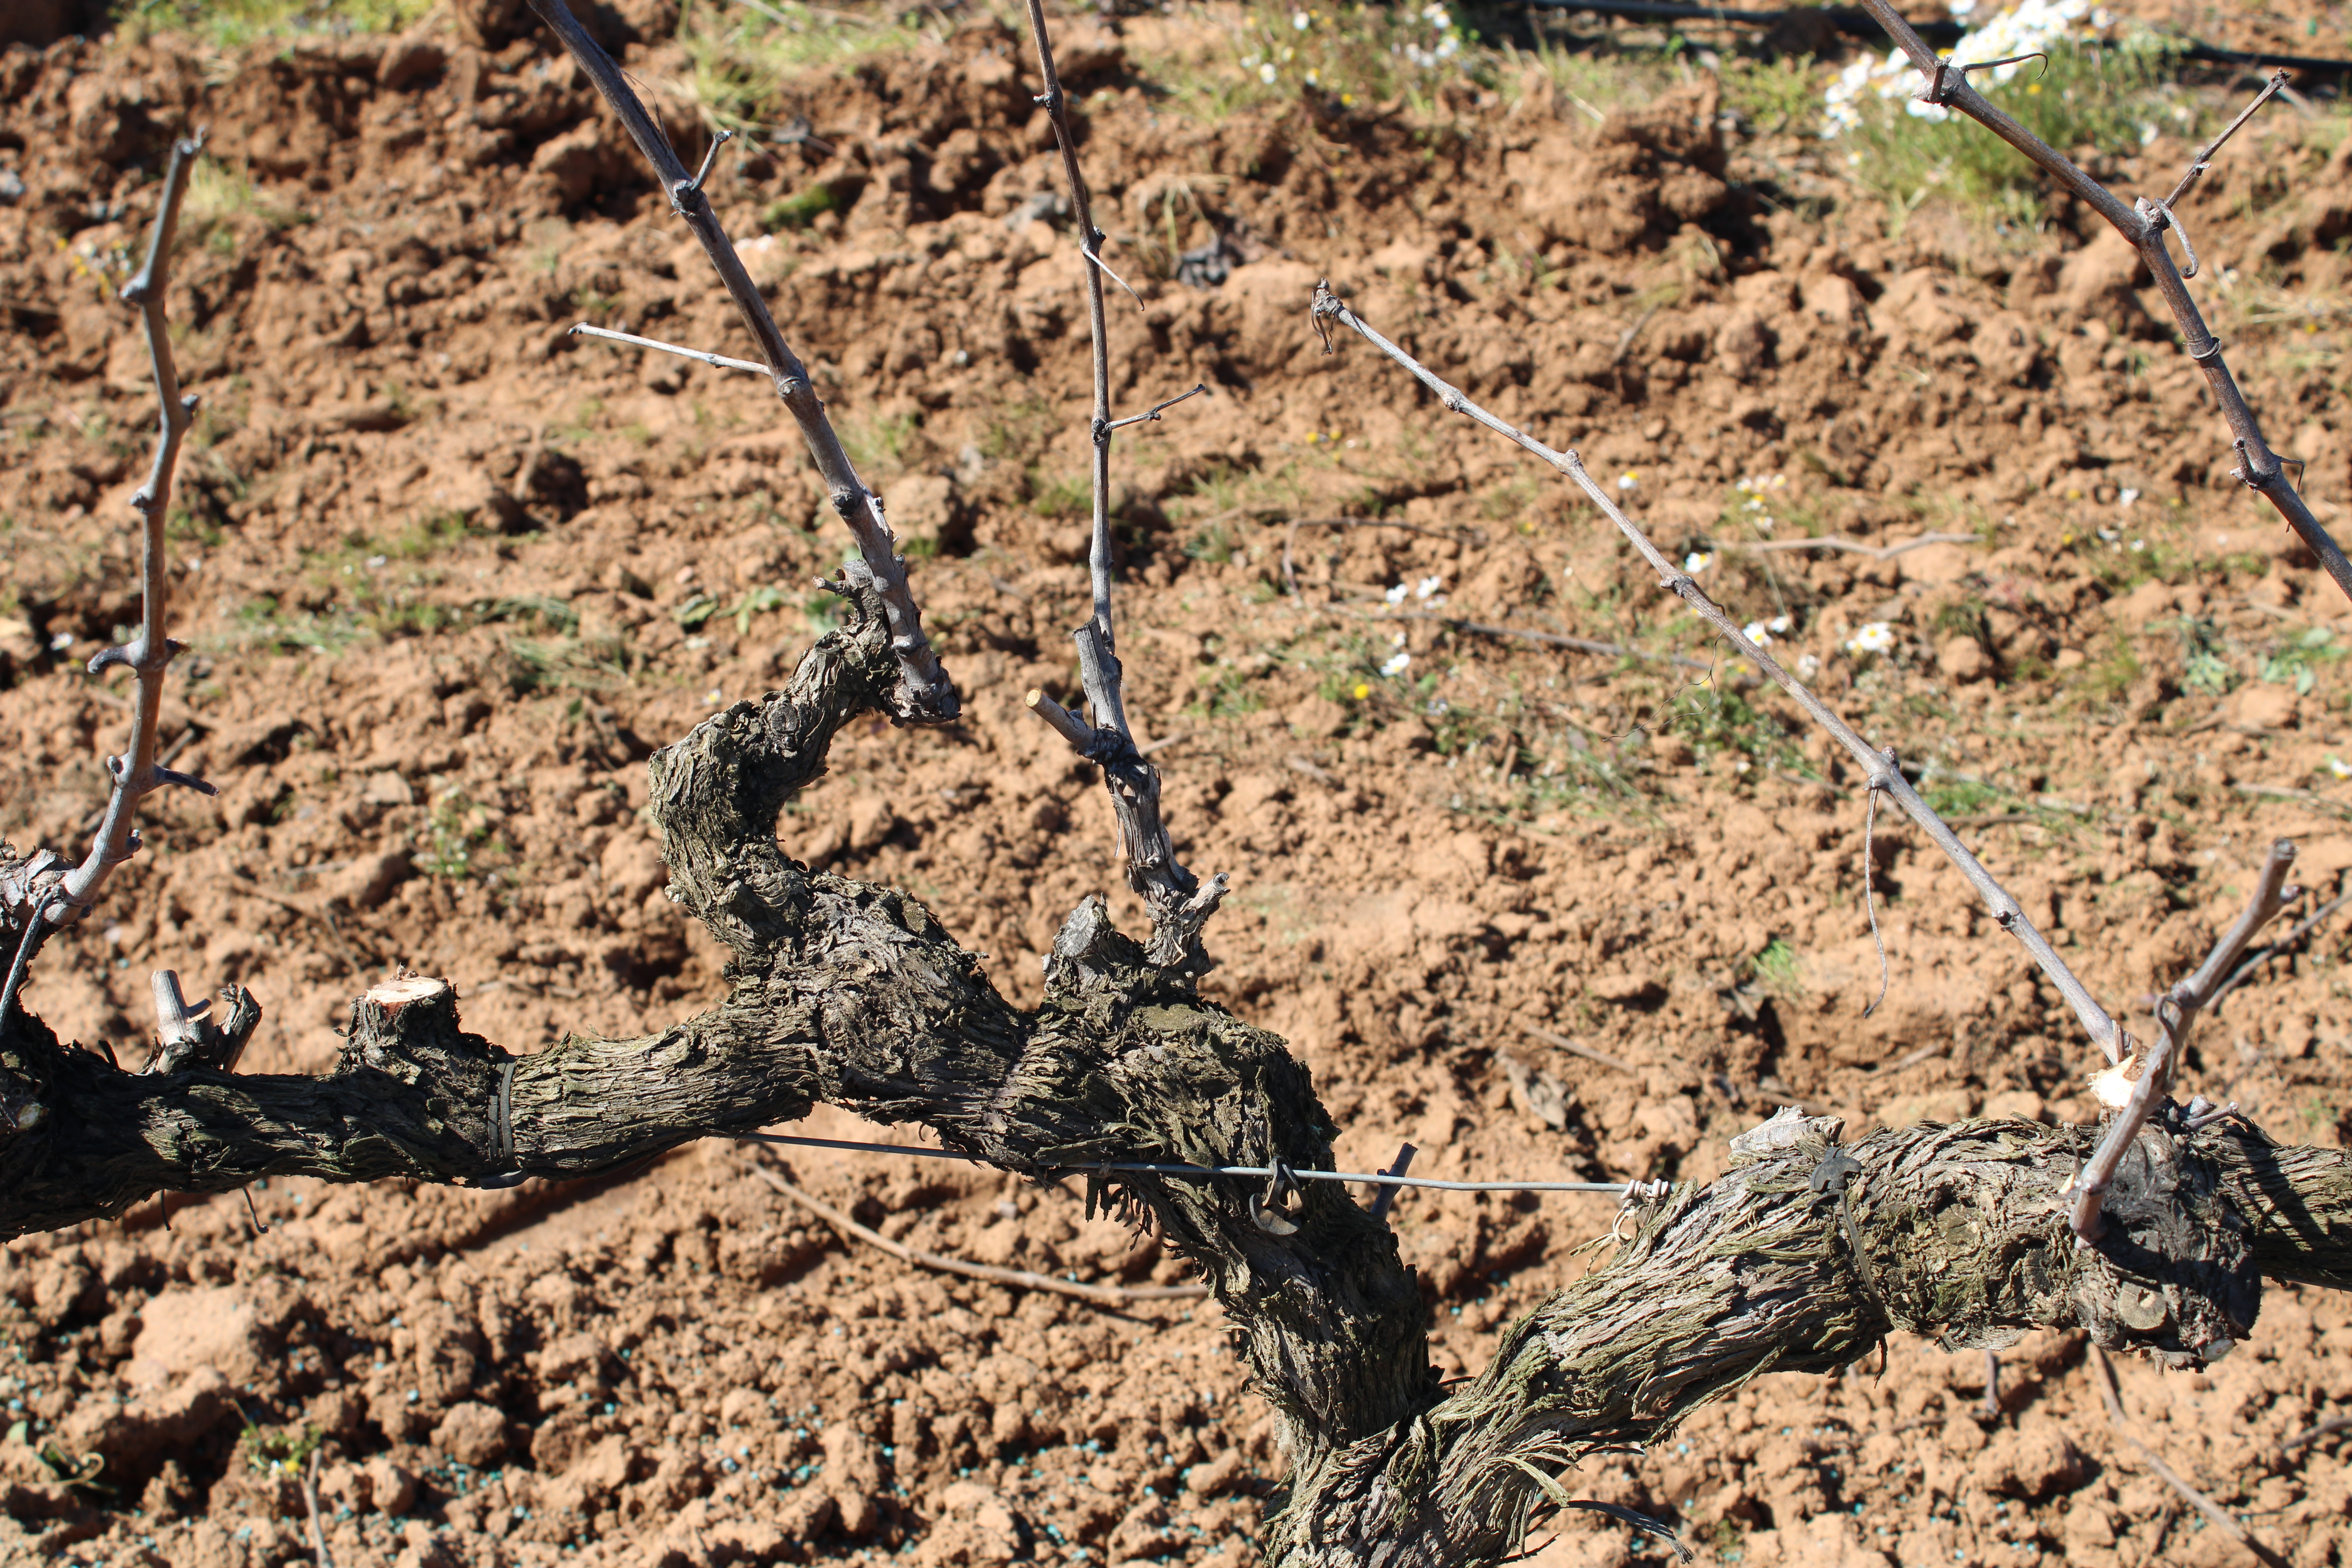
Unpruned shoots: 5
Pruned shoots: 2
Trunks: 1